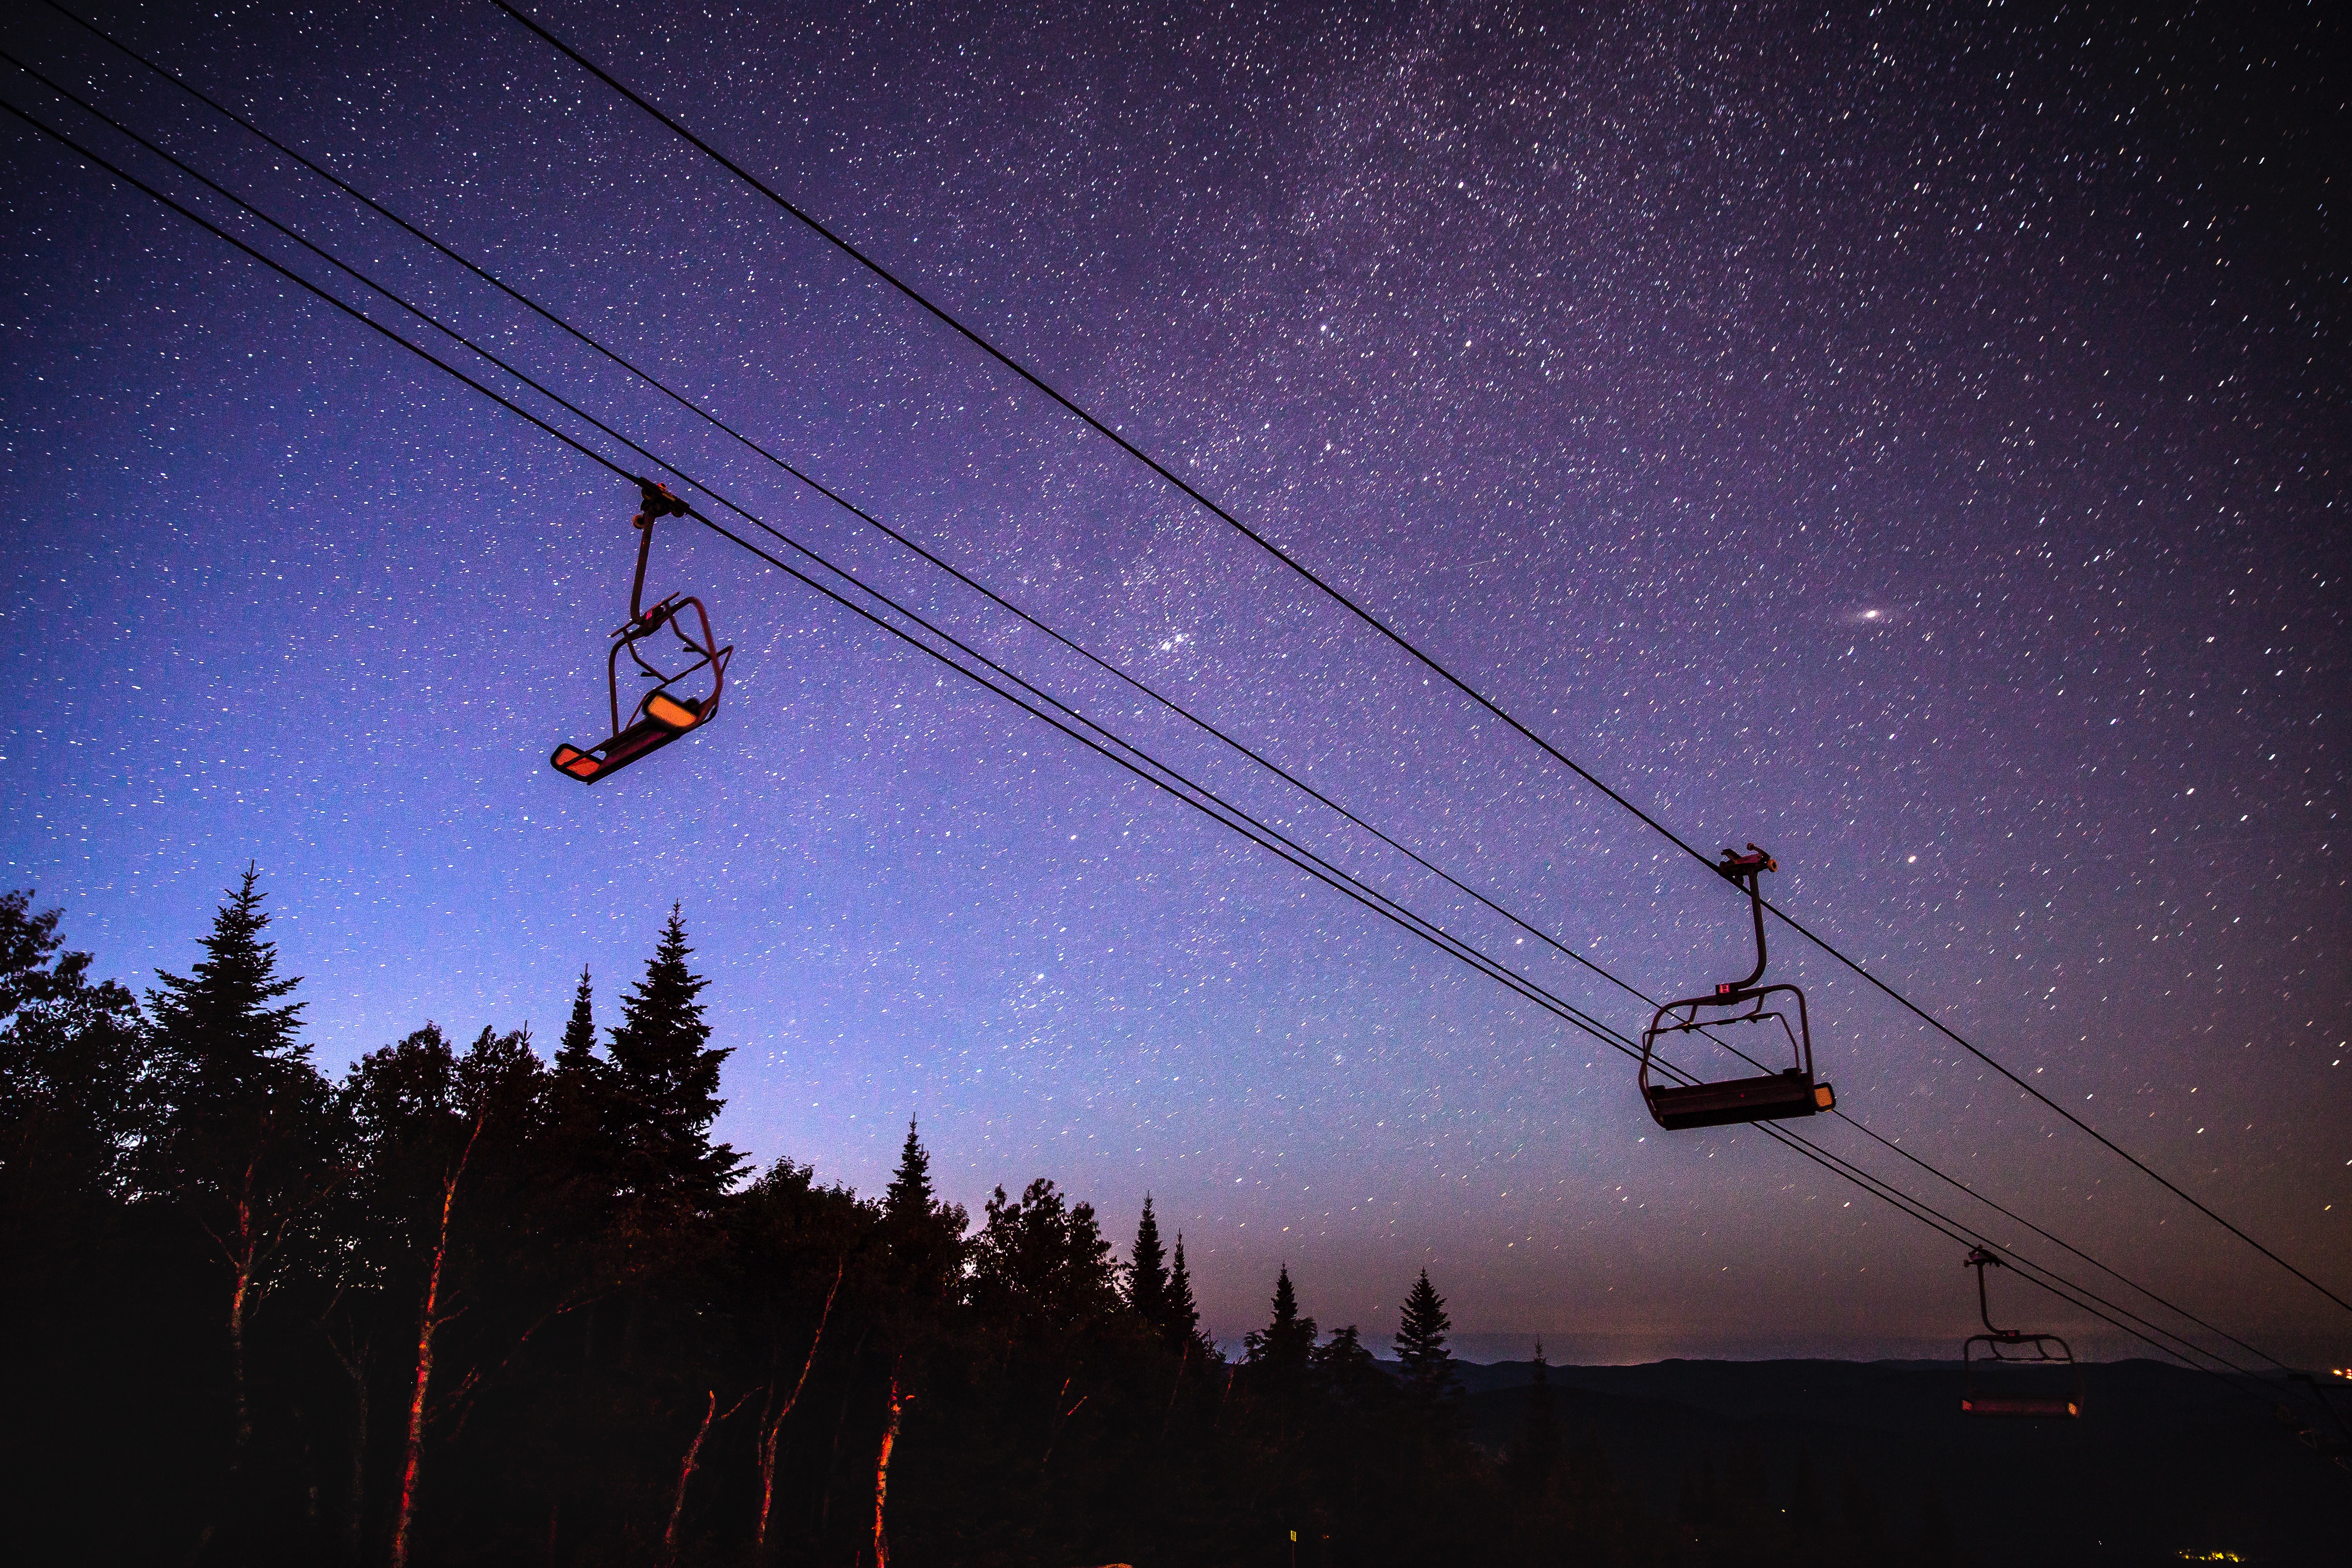
sky, night, star, atmosphere, line, darkness, moon, astronomy, astronomical object, atmosphere of earth